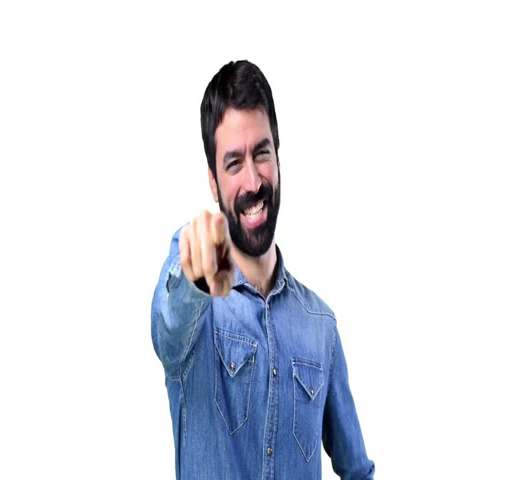
man pointing to the front on isolated white background